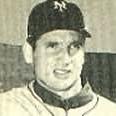
Age: 24